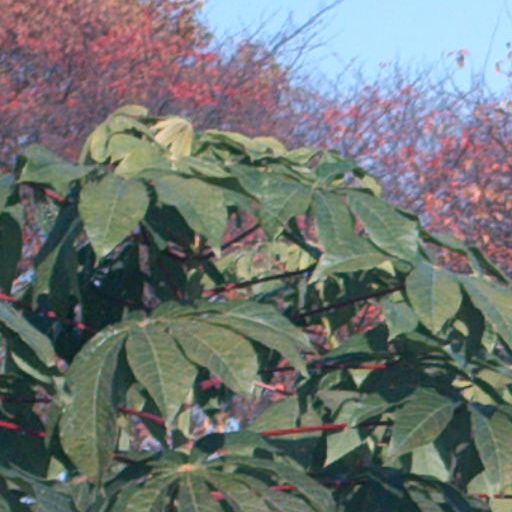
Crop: cassava